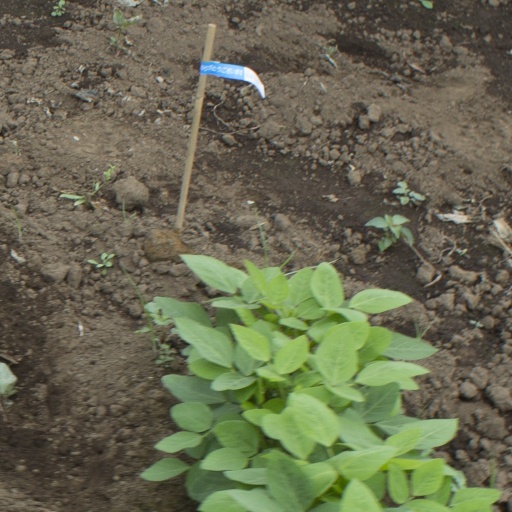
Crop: soybean